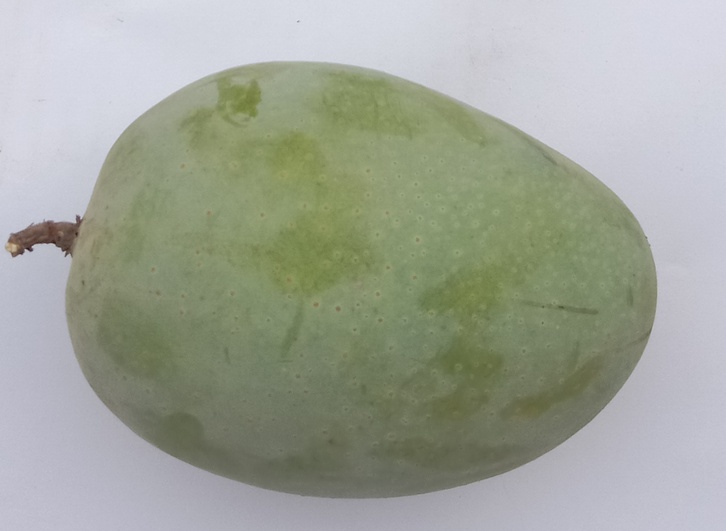
Mango variety: Langra